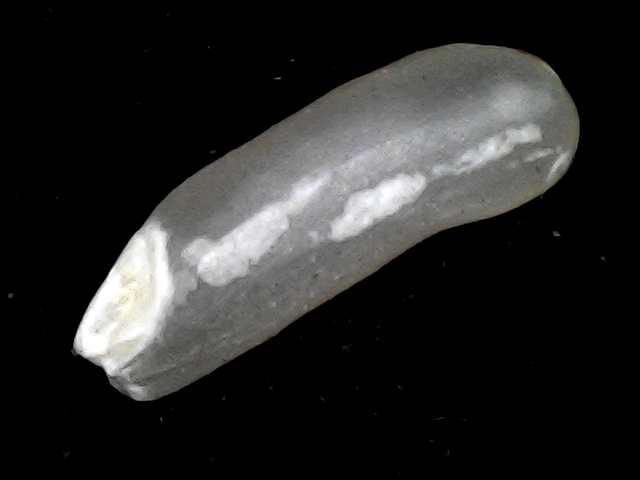
Rice variety: BD87